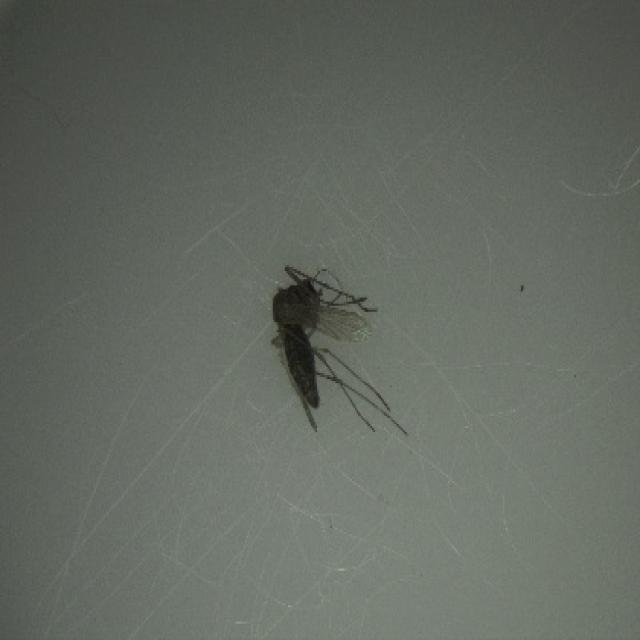
Species: culex_tritaeniorhynchus